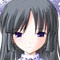
Portrait style: Anime Portrait